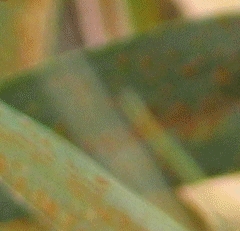
Label: Wheat___Brown_Rust